Sky position (RA, Dec in degrees): 176.277, 20.156
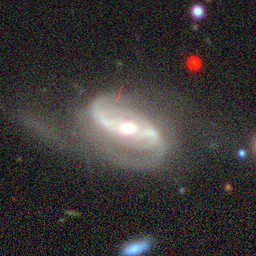
Galaxy morphology: Disturbed Galaxies